Combat helmet

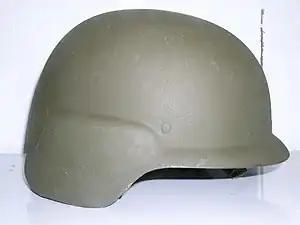
A French SPECTRA helmet, a modern example of a combat helmet

A combat helmet, also called a ballistic helmet, battle helmet, or helmet system (for some modular accessory-centric designs) is a type of helmet designed to serve as a piece of body armor intended to protect the wearer's head during combat.